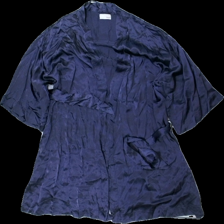
View: front
Type: Pajamas
Category: Ladies
Brand: Not in the list
Brand text on label: Triumph
Colors: Purple
Material: 100% silke
Cut: V-collar
Season: All
Price range: <50
Recommended usage: Reuse
Description: morgon rock med kort ärm